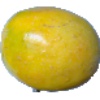
Label: Maracuja 1